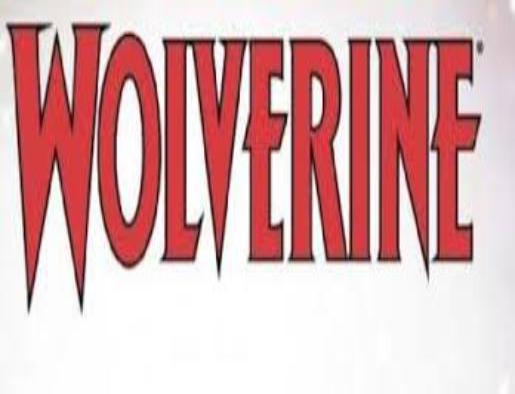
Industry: Food